Saint-Maurice-de-Beynost plant

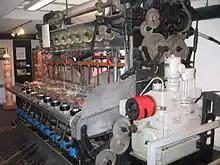
Spinning machine used for the spinning stage ("Musée de la Viscose", Échirolles).

The 1920s saw the installation of new textile factories in the Lyon Region, particularly in Saint-Maurice-de-Beynost. Maurice Cusin was looking for a site in the Lyon region to establish the second factory of the "Société lyonnaise de soie artificielle" (SLSA), after the one in Décines created in 1922. In 1928, the municipal council of Saint-Maurice-de-Beynost spread a favorable opinion on the installation of this factory on municipal territory. There was some local reluctance (for fear of nuisance from industrial activity), but despite this, Maurice Cusin bought 50 hectares in "Les Brotteaux", between the Miribel canal and the Lyon-Geneva railway line.